ConcertWare

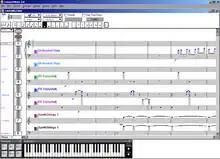
Screenshot of ConcertWare

ConcertWare is a music composition computer program made by Chad Mitchell of Great Wave Software for the classic Mac OS in 1984. Later versions were published by Jump! Software Inc. It was one of the first music programs for the Apple Macintosh, and its first version could play four voices using the Mac's built-in speakers.